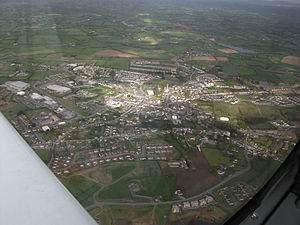
Carrickmacross
Carrickmacross set fra luften
Carrickmacross er en irsk by i County Monaghan i provinsen Ulster, i den nordlige del af Republikken Irland med en befolkning på 4.387 indb. i 2006